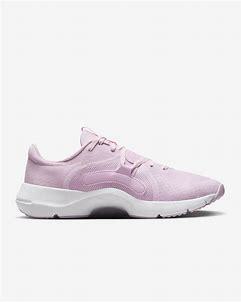
Brand: Nike
Model: In Season Tr 13